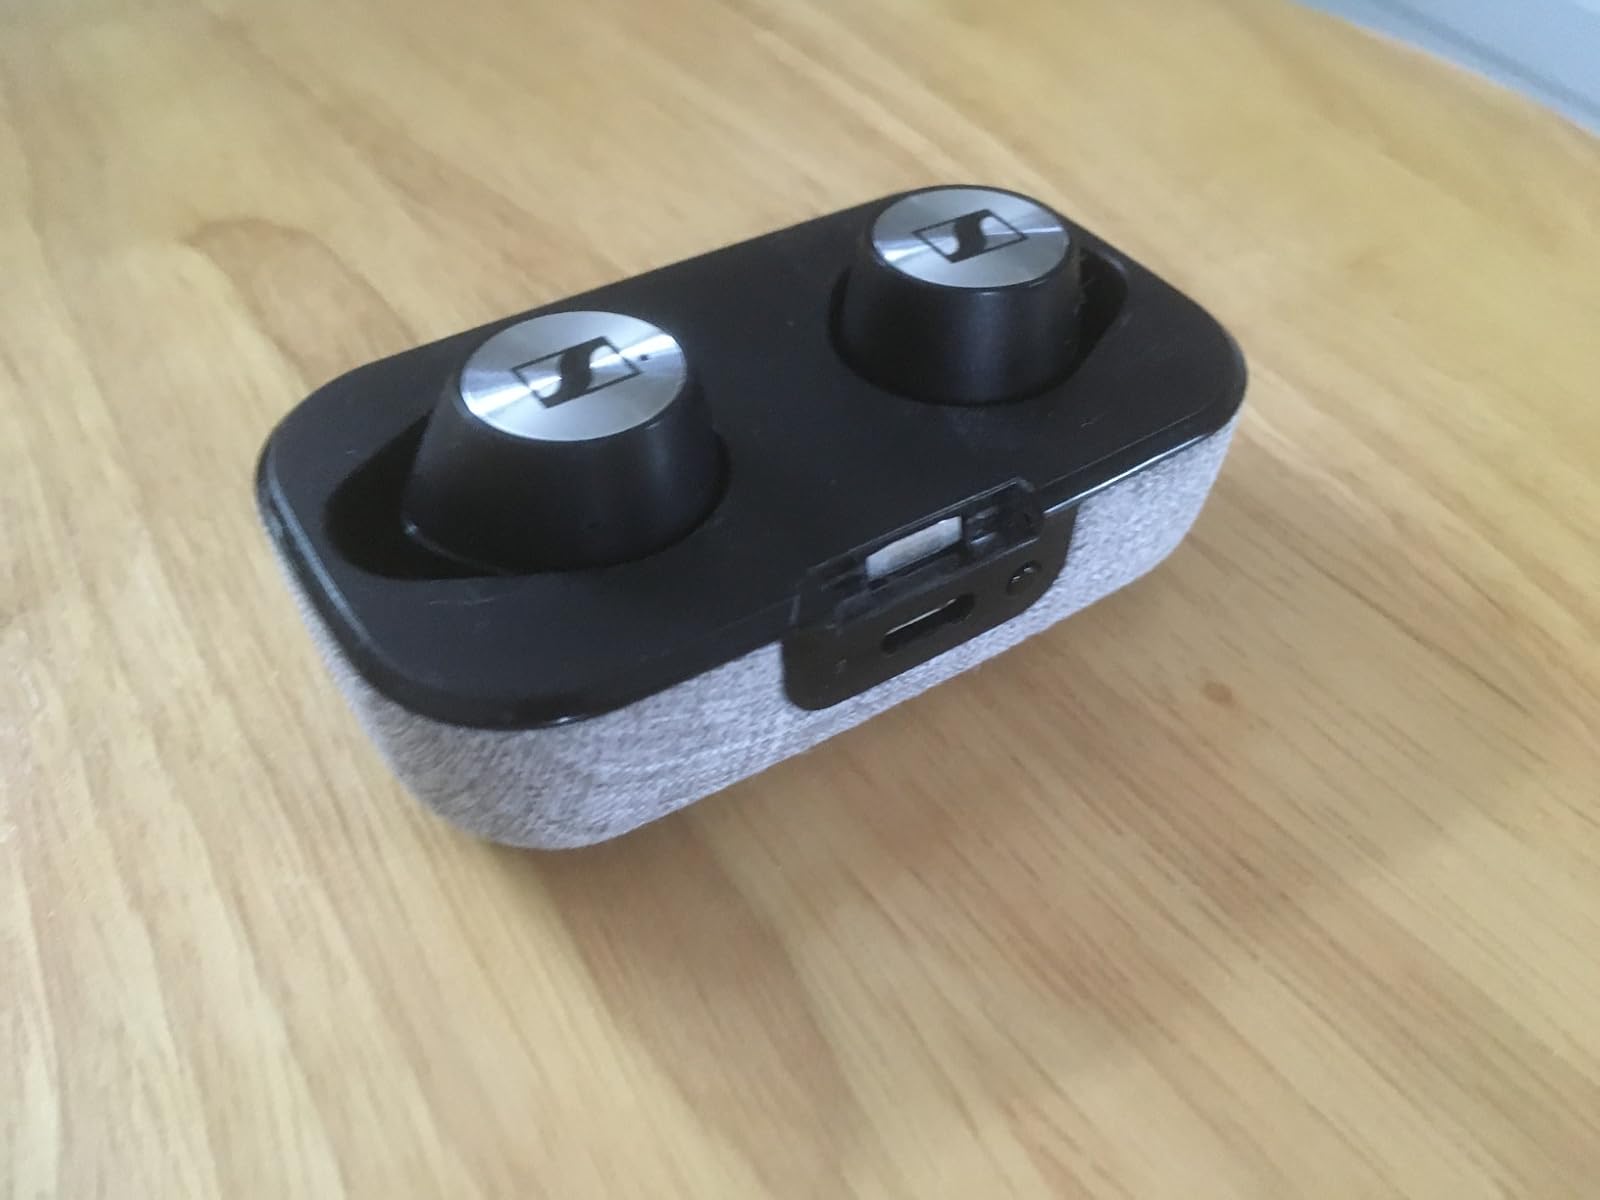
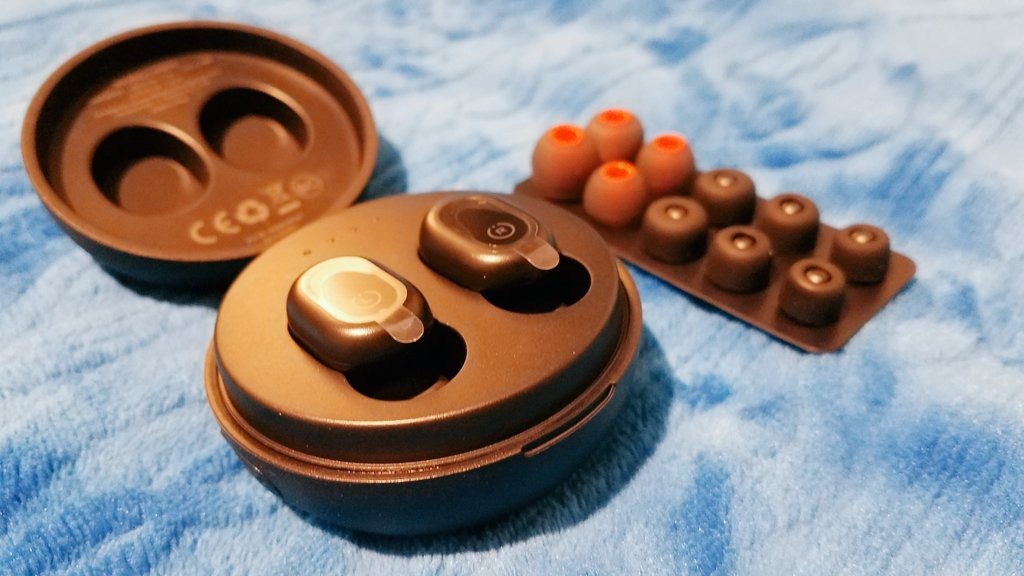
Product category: earbuds
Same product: no